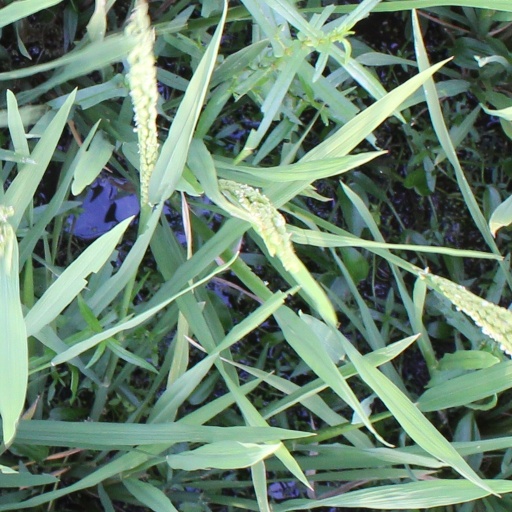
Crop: rice